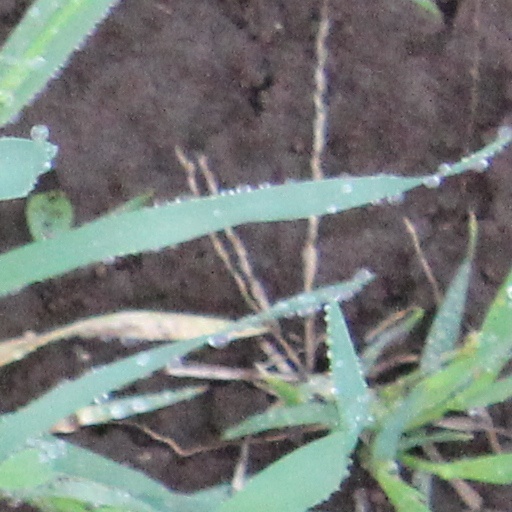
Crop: wheat